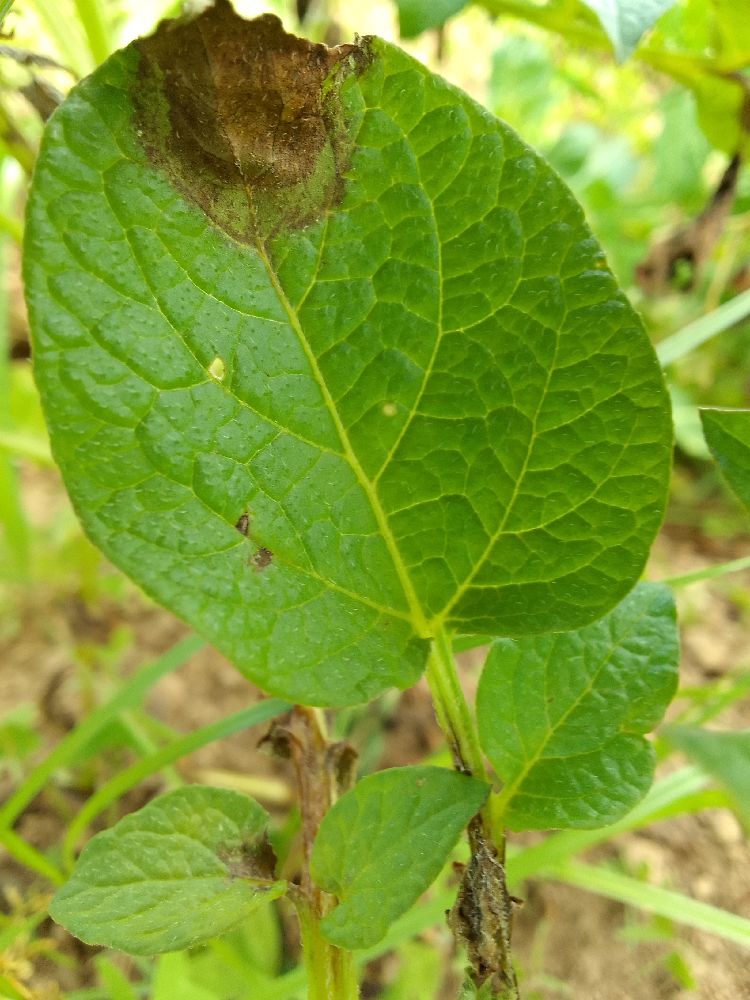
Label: Late blight